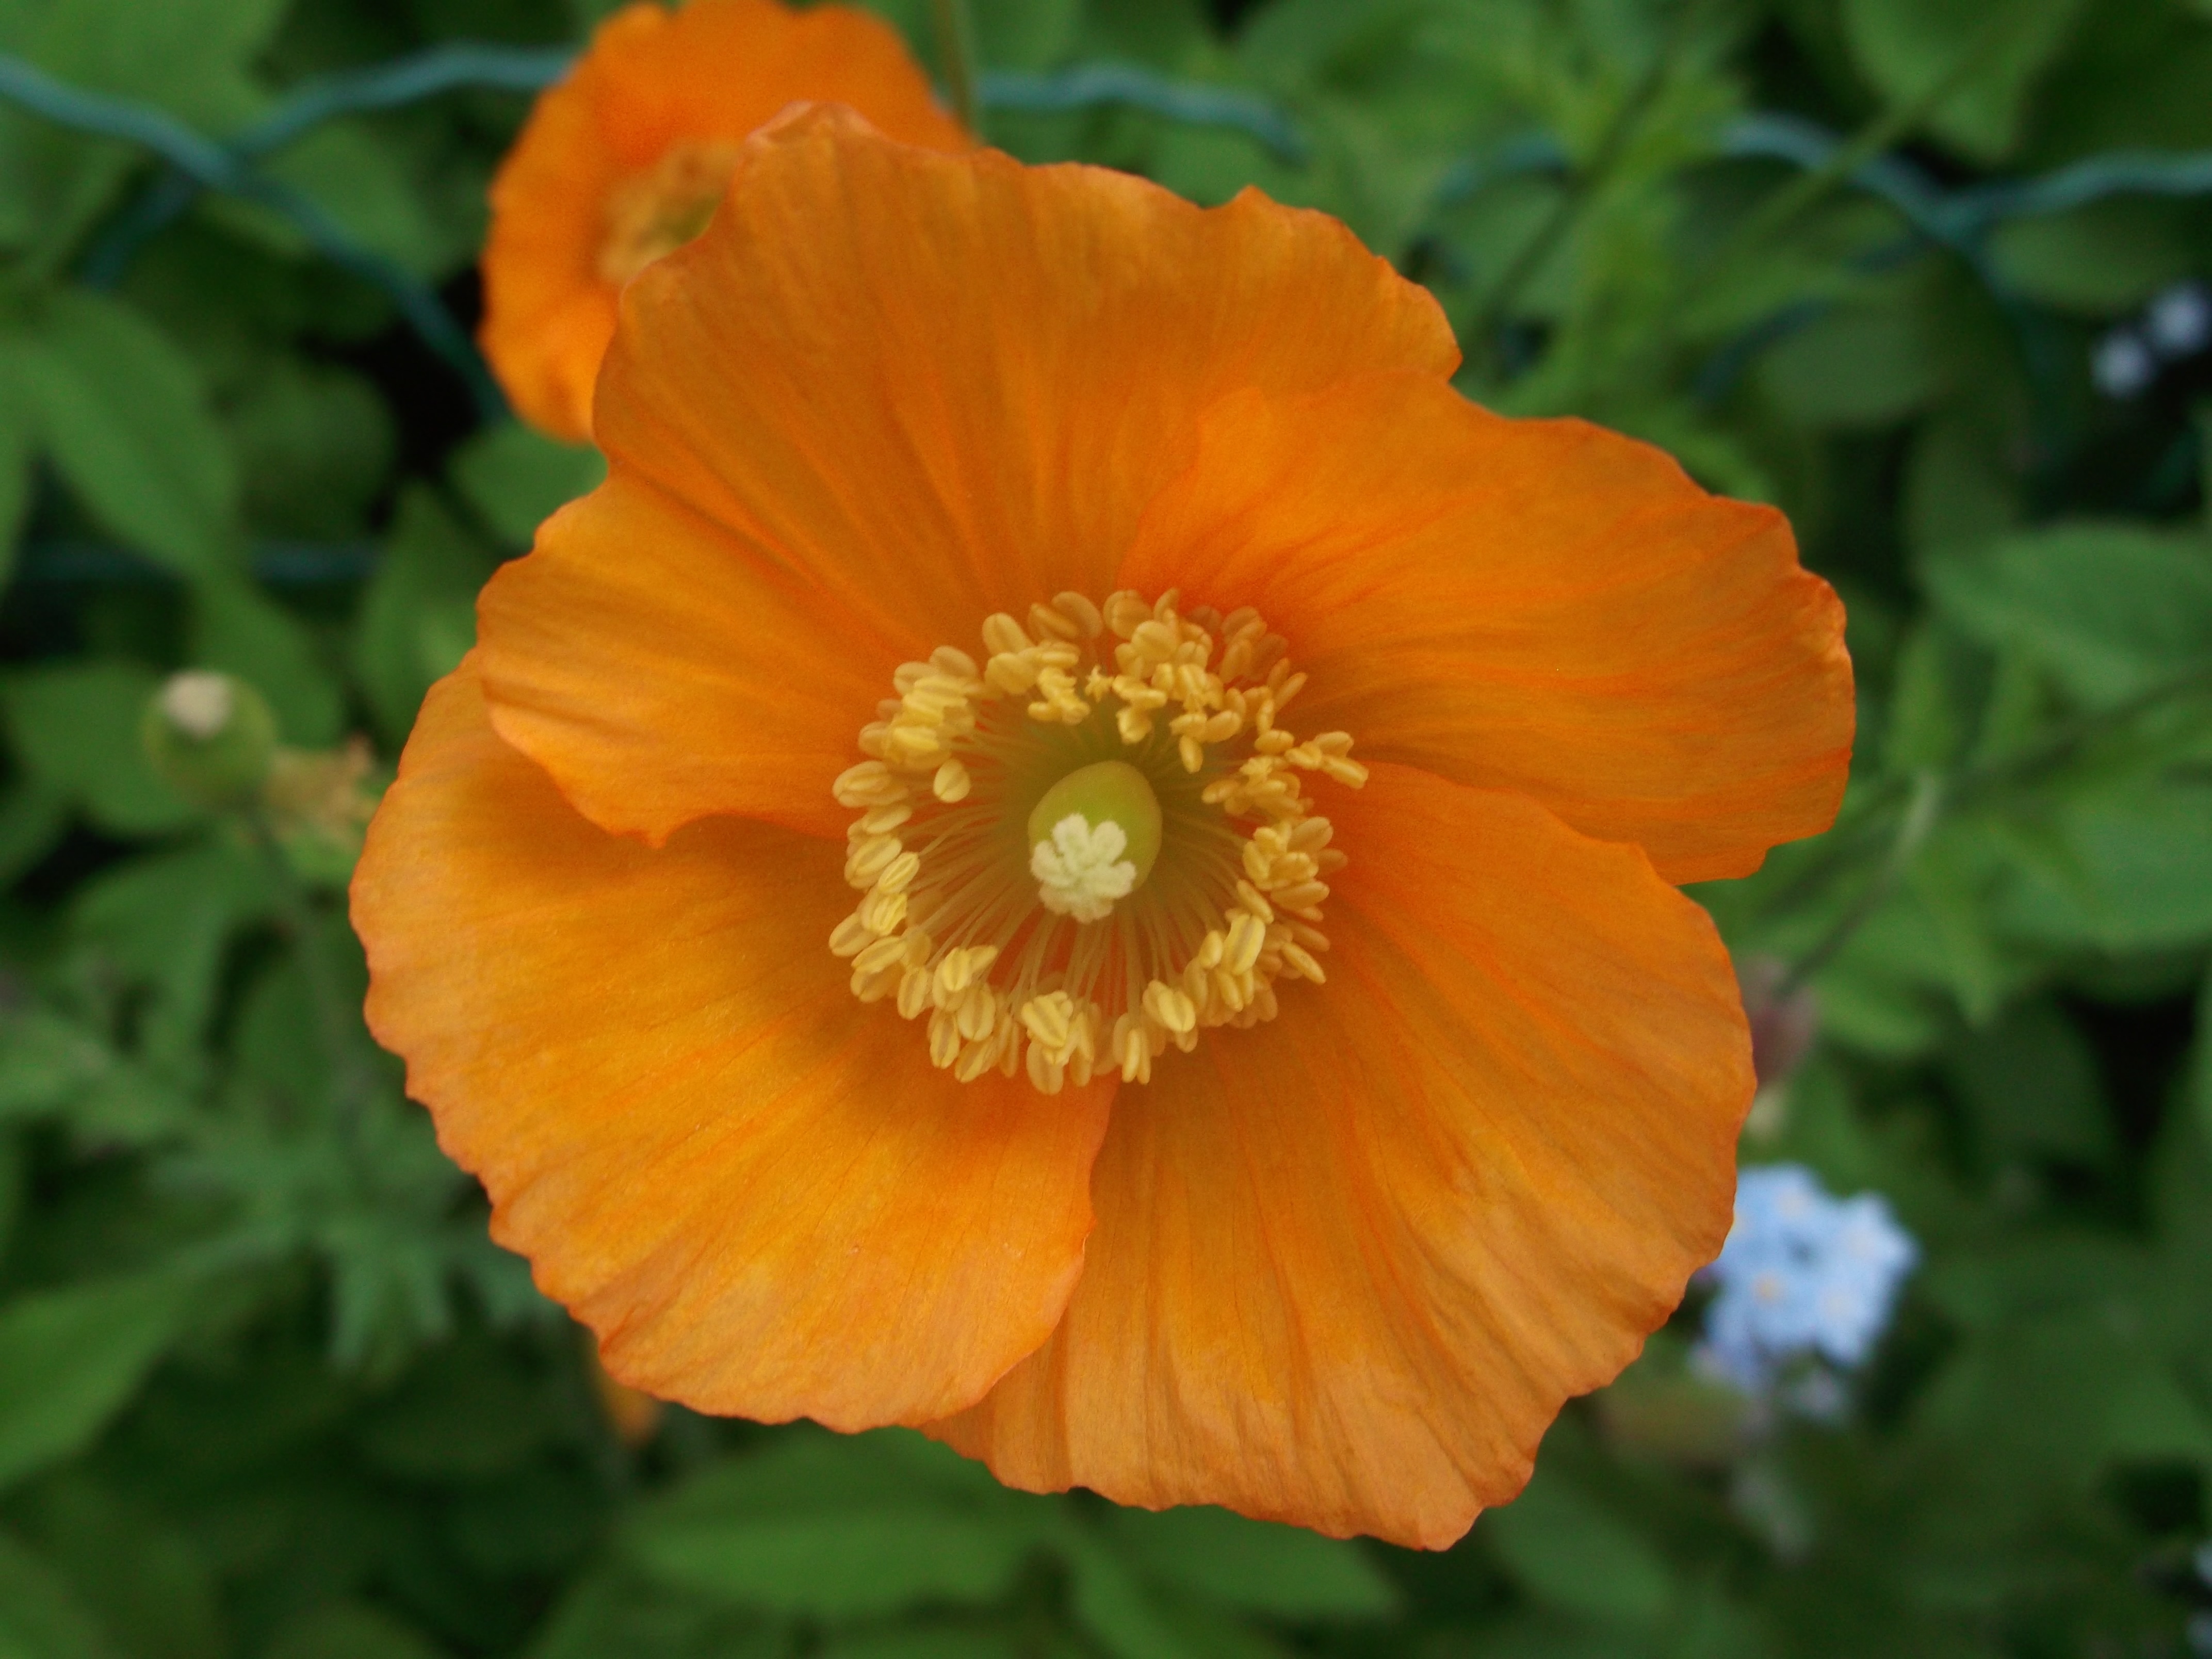
blossom, plant, flower, petal, bloom, orange, botany, yellow, garden, flora, wildflower, poppy, macro photography, flowering plant, calendula, sulfur cosmos, mohngewaechs, eschscholzia californica, annual plant, land plant, poppy family, large flowered evening primrose